Cerentino

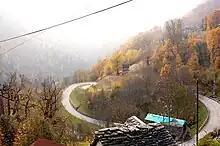
The road into Cerentino is narrow and windy

Cerentino has an area, , of . Of this area, or 1.9% is used for agricultural purposes, while or 66.4% is forested. Of the rest of the land, or 1.8% is settled (buildings or roads), or 1.2% is either rivers or lakes and or 26.5% is unproductive land.